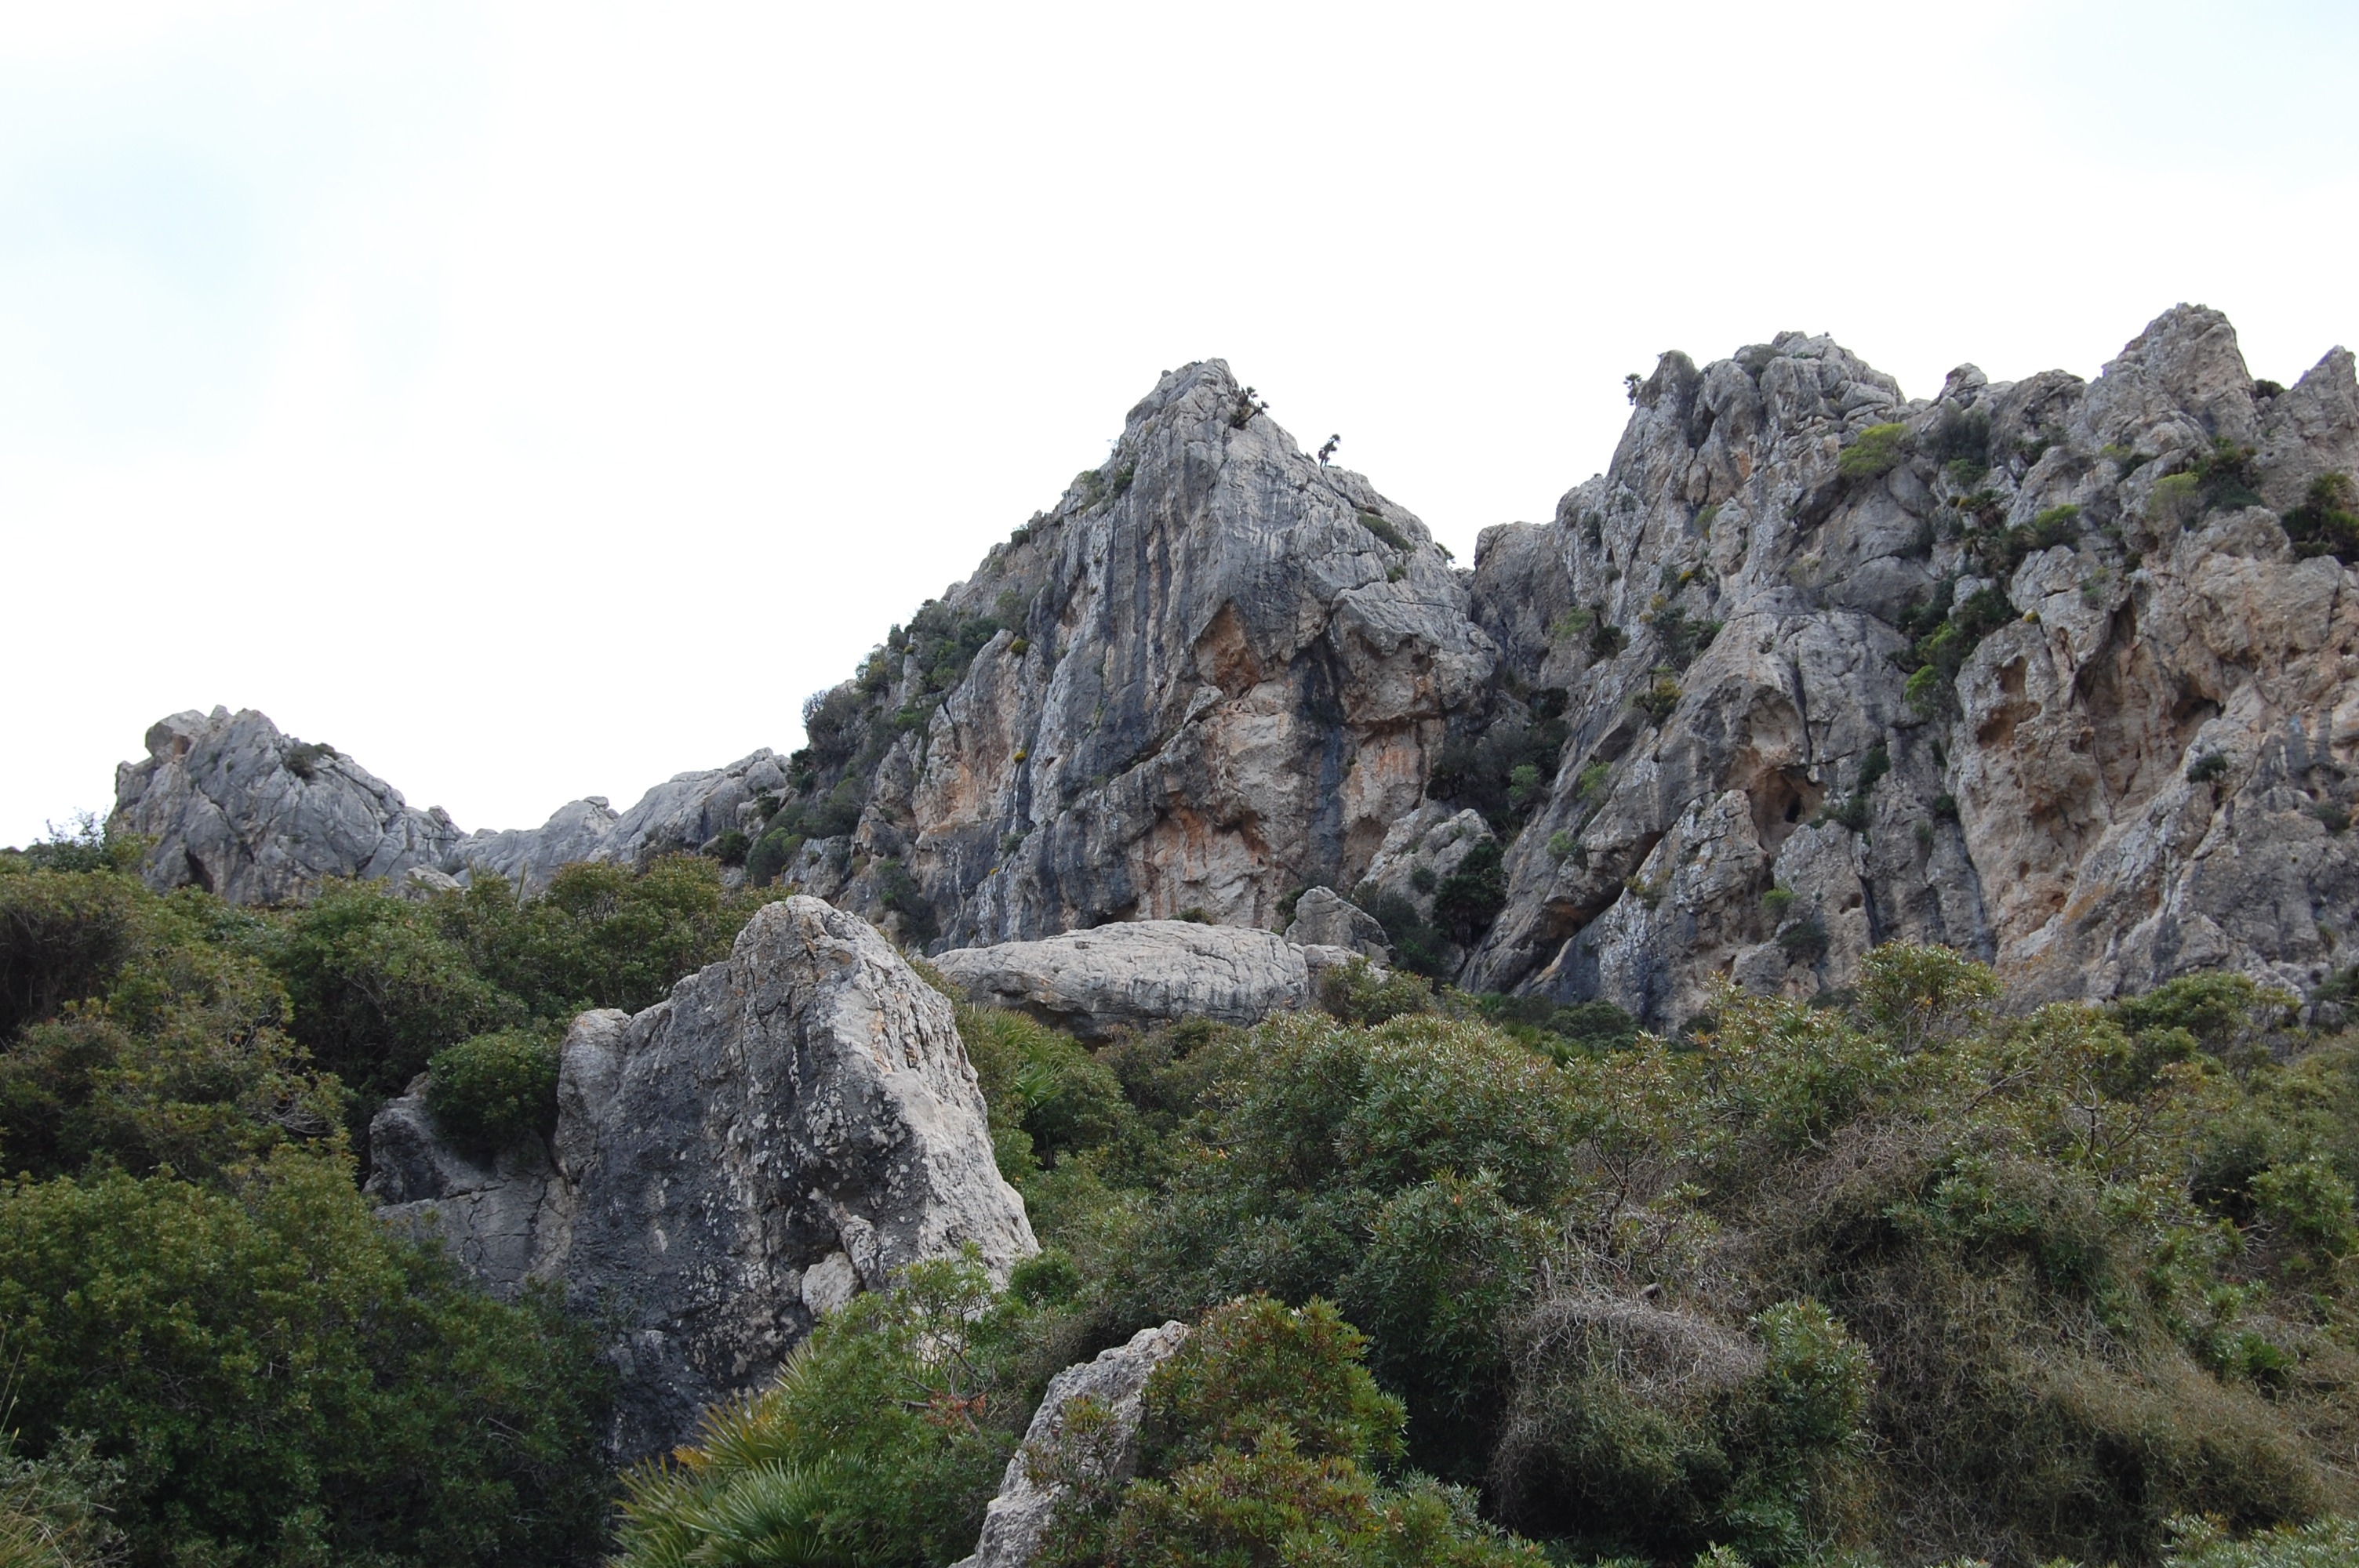
rock, mountain, valley, mountain range, formation, cliff, terrain, ridge, mountain landscape, geology, mountains, badlands, ravine, plateau, wadi, mountainous landforms, geological phenomenon, pollen a